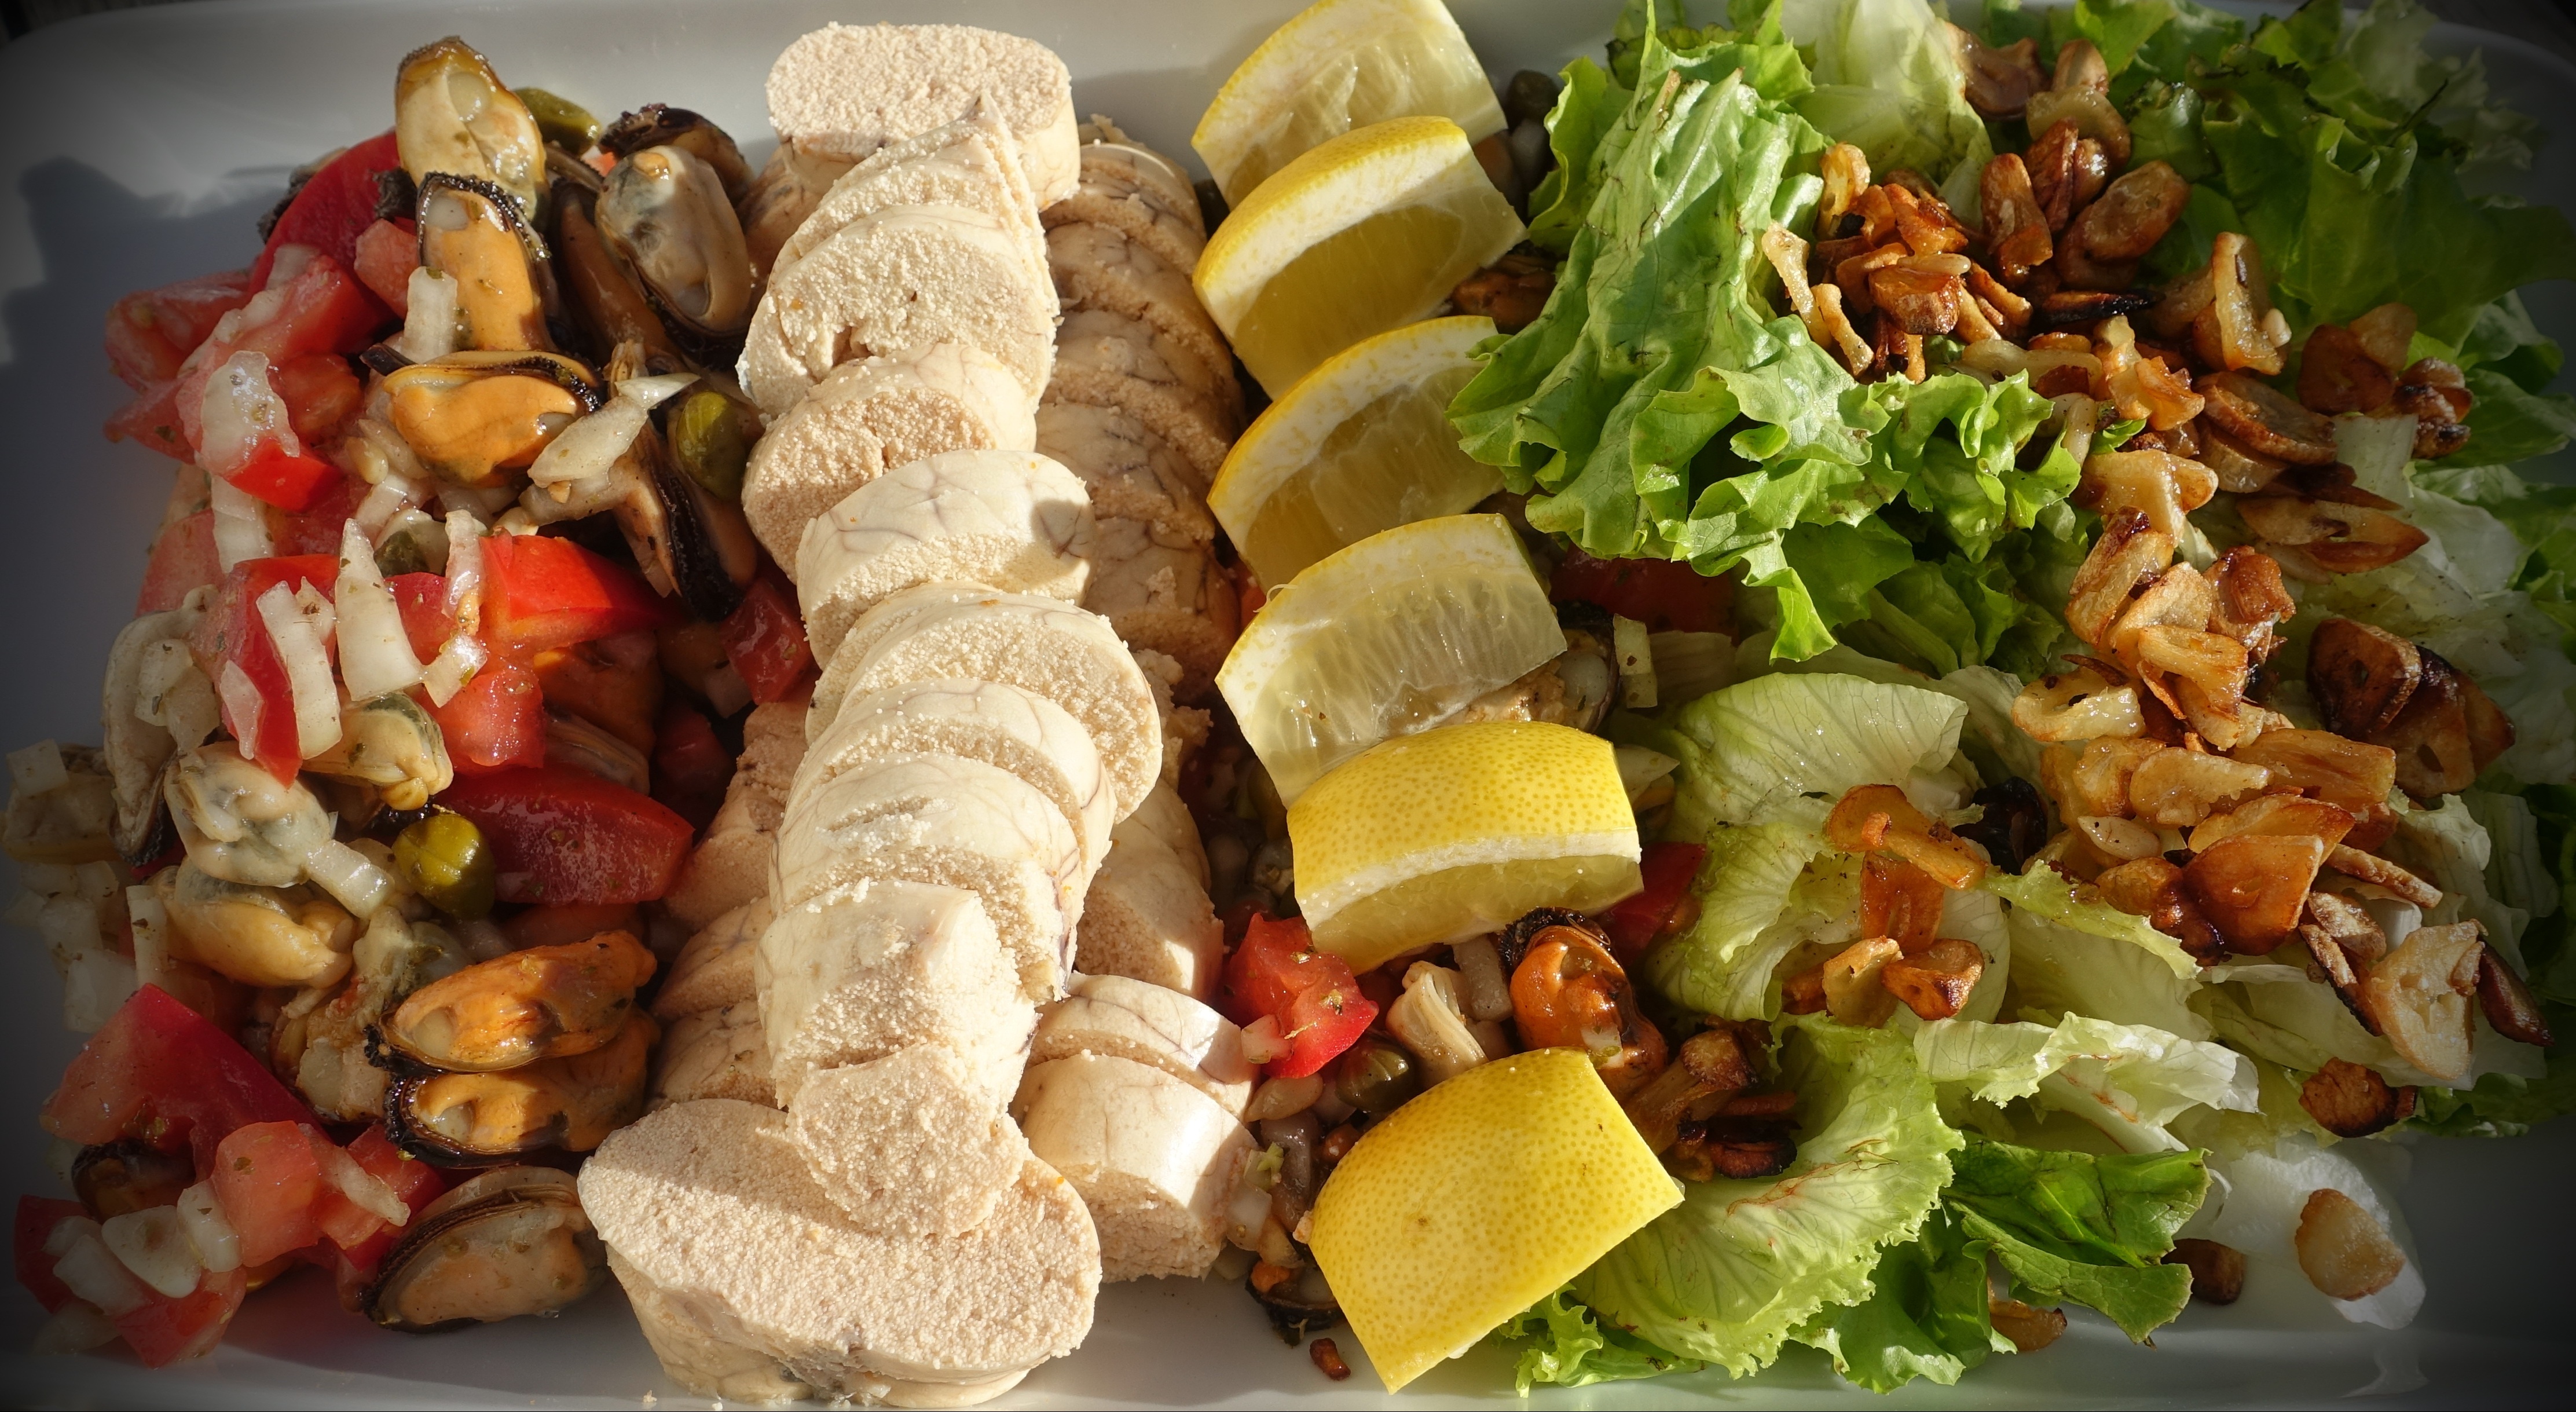
dish, meal, food, salad, spring, produce, fish, lunch, cuisine, onion, lemon, pants, dining, giblets, mussels, roe, speciality, delicacy, served, cod, cod roe